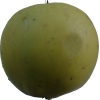
Label: Apple 13